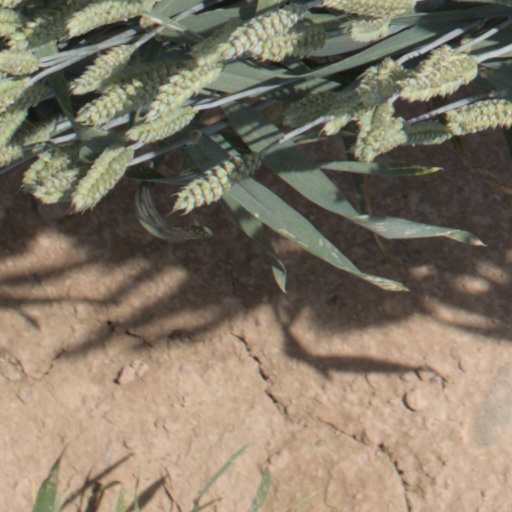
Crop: wheat